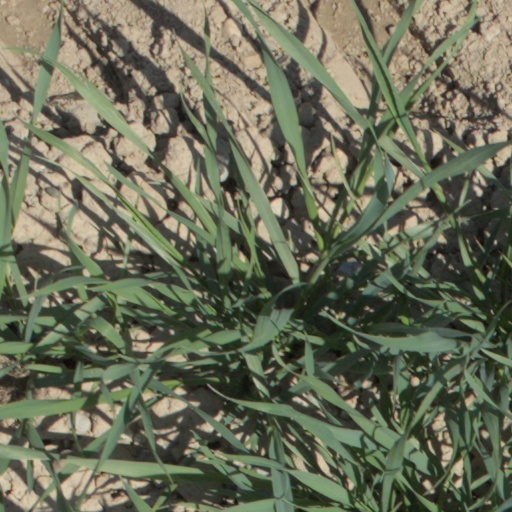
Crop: wheat